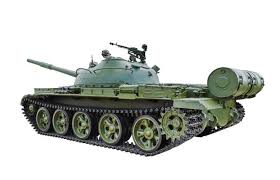
Label: Tank